United States campaigns in World War I

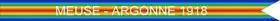
World War I Campaign Streamer.

The United States campaigns in World War I began after American entry in the war in early April 1917. The American Expeditionary Force (AEF) served on the Western Front, under General John J. Pershing, and engaged in 13 official military campaigns between 1917 and 1918, for which campaign streamers were designated. The streamer uses the colors of the World War I Victory Medal ribbon which had a red center with a rainbow on each side of the center stripe and a purple edge. The double rainbow symbolizes the dawn of a new era and the calm which follows the storm.